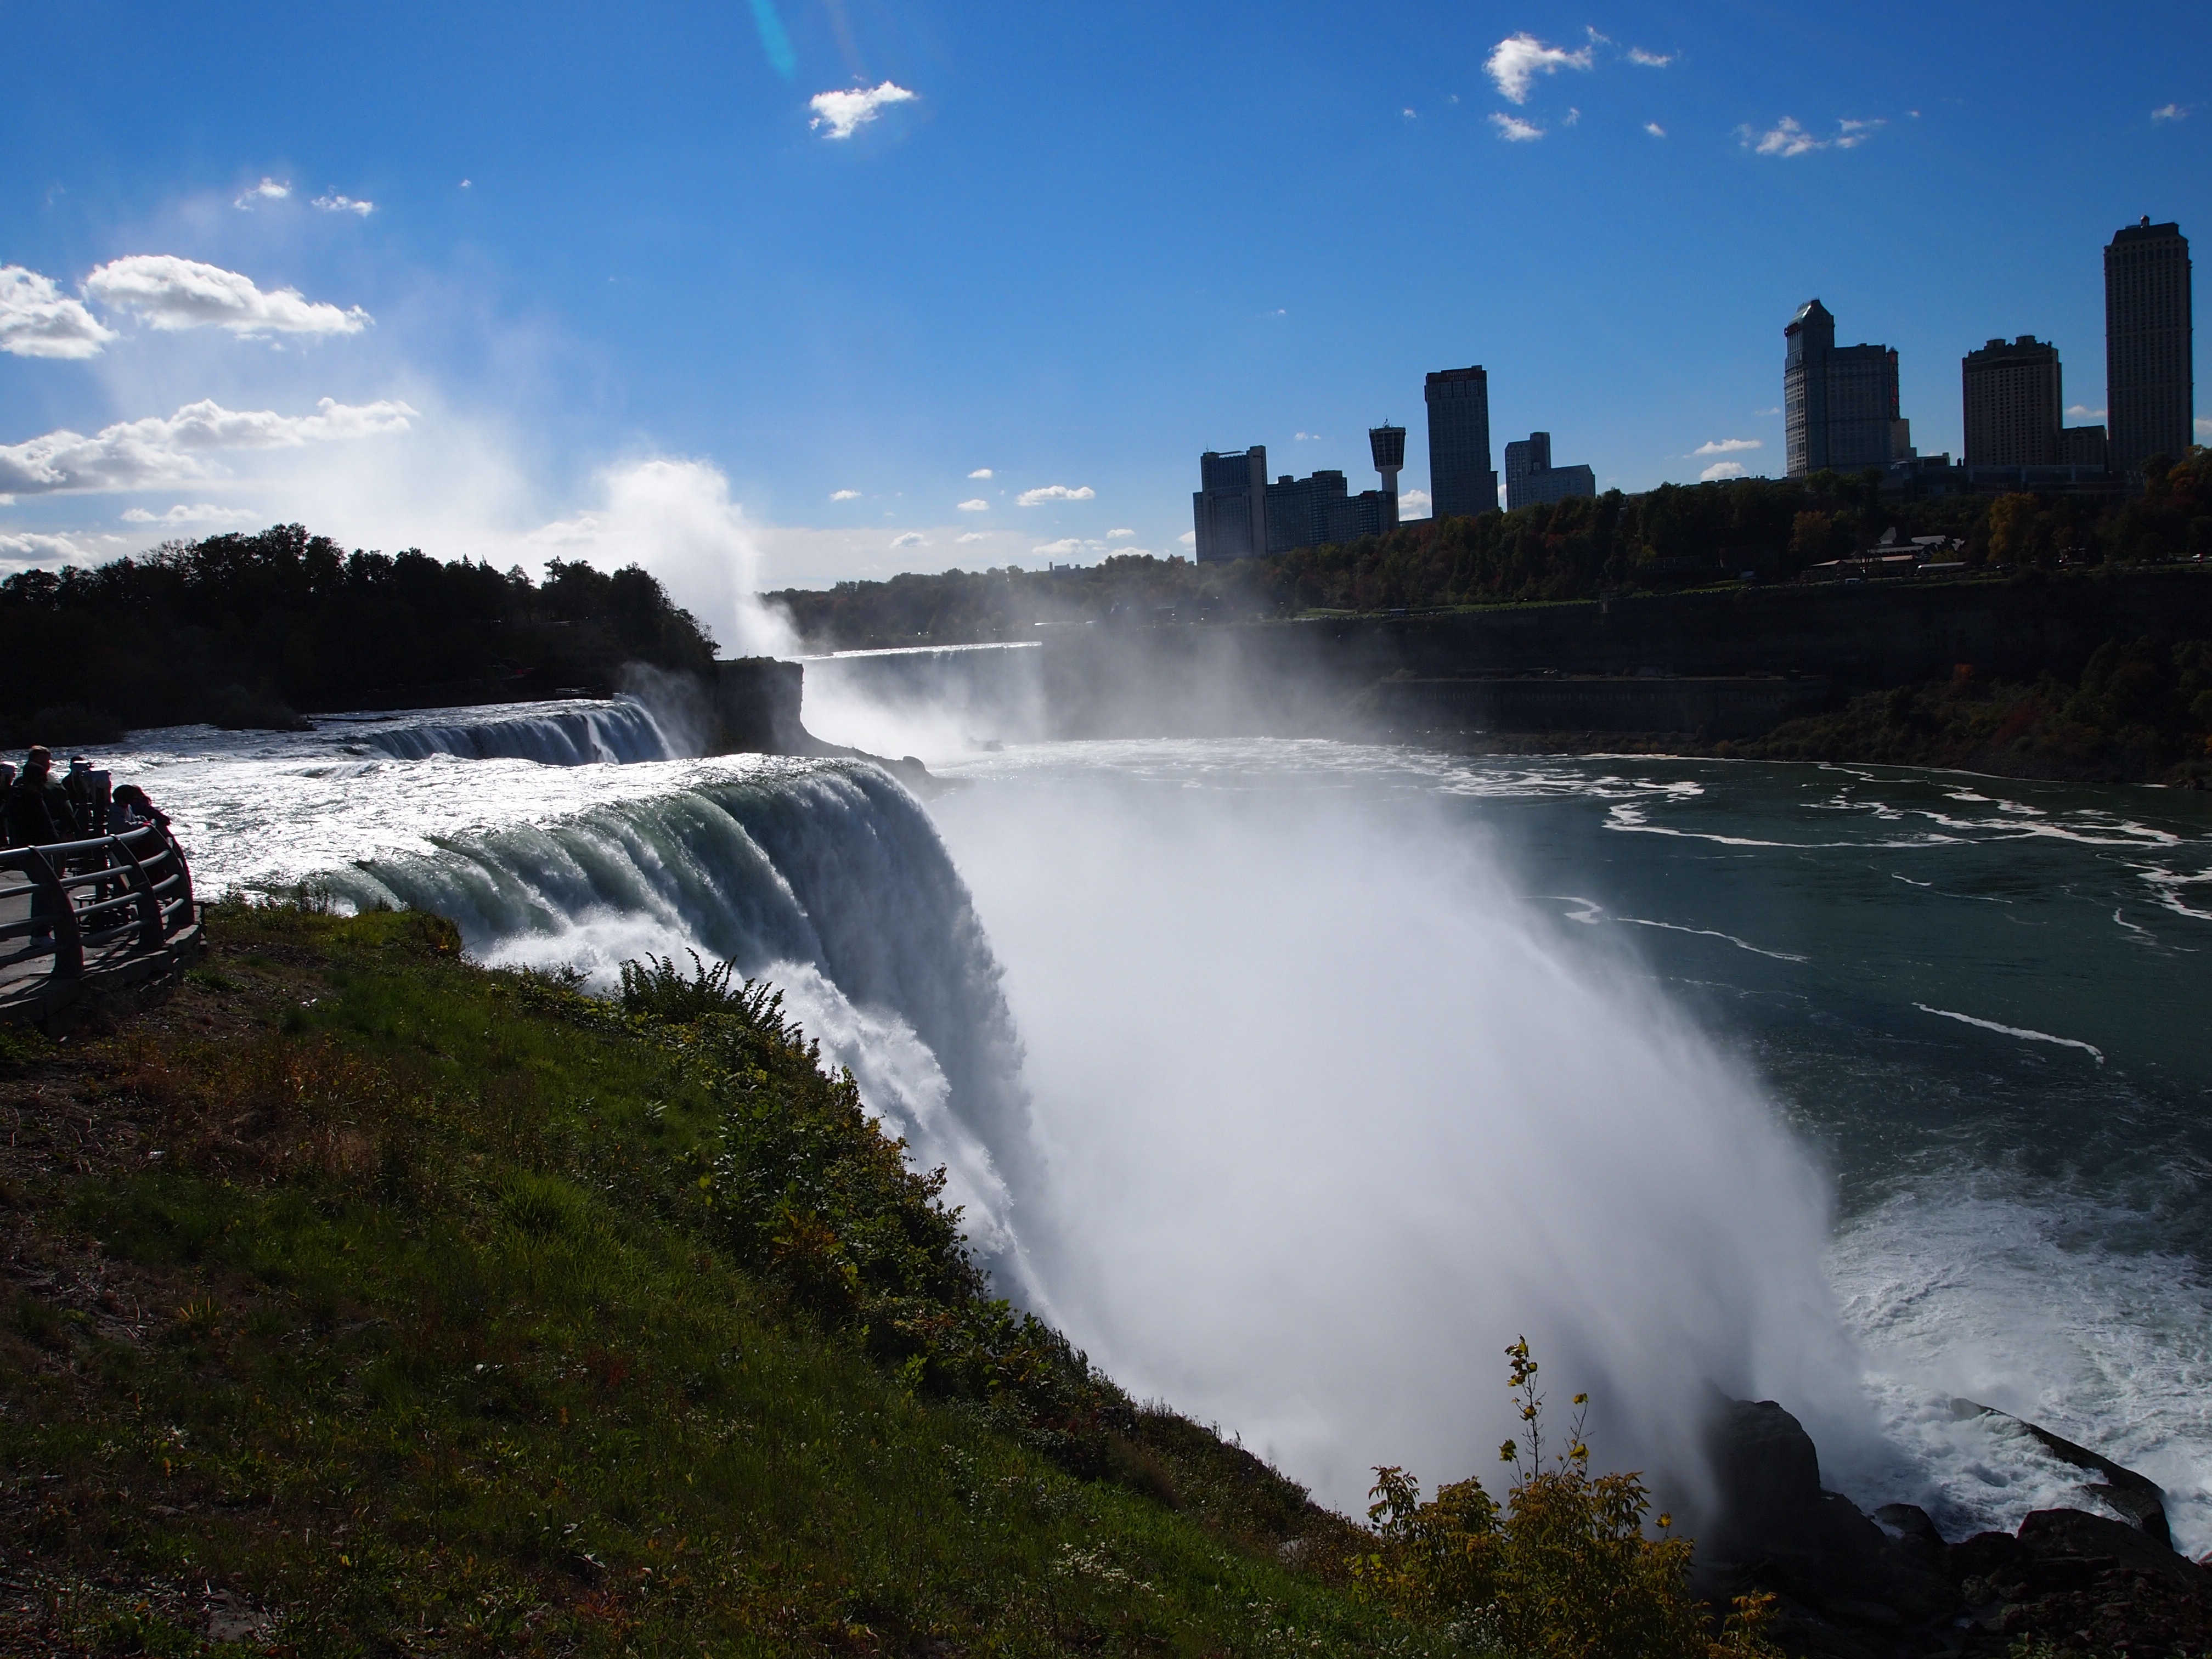
landscape, sea, coast, water, nature, waterfall, wave, river, water fall, body of water, falls, water feature, atmospheric phenomenon, niagra falls